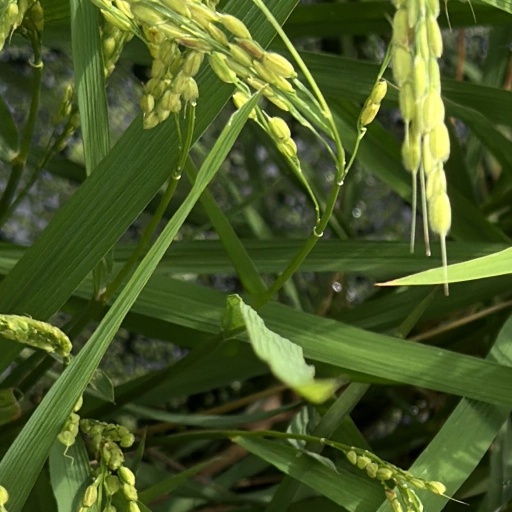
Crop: rice